Softball

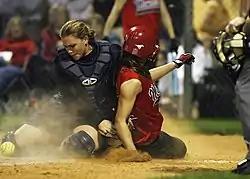
A collision at home plate — the player in red scores as the catcher has failed to secure the ball.

The offensive team sends one "batter" at a time to home plate to use the bat to try to hit the pitch forward into fair territory. The order the players bat in, known as the "batting order", must stay the same throughout the game. Substitutes and replacements must bat in the same position as the player they are replacing. In co-ed, male and female batters must alternate.